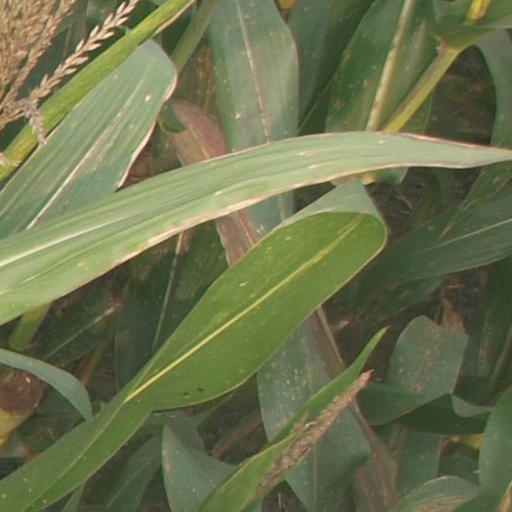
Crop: maize; corn